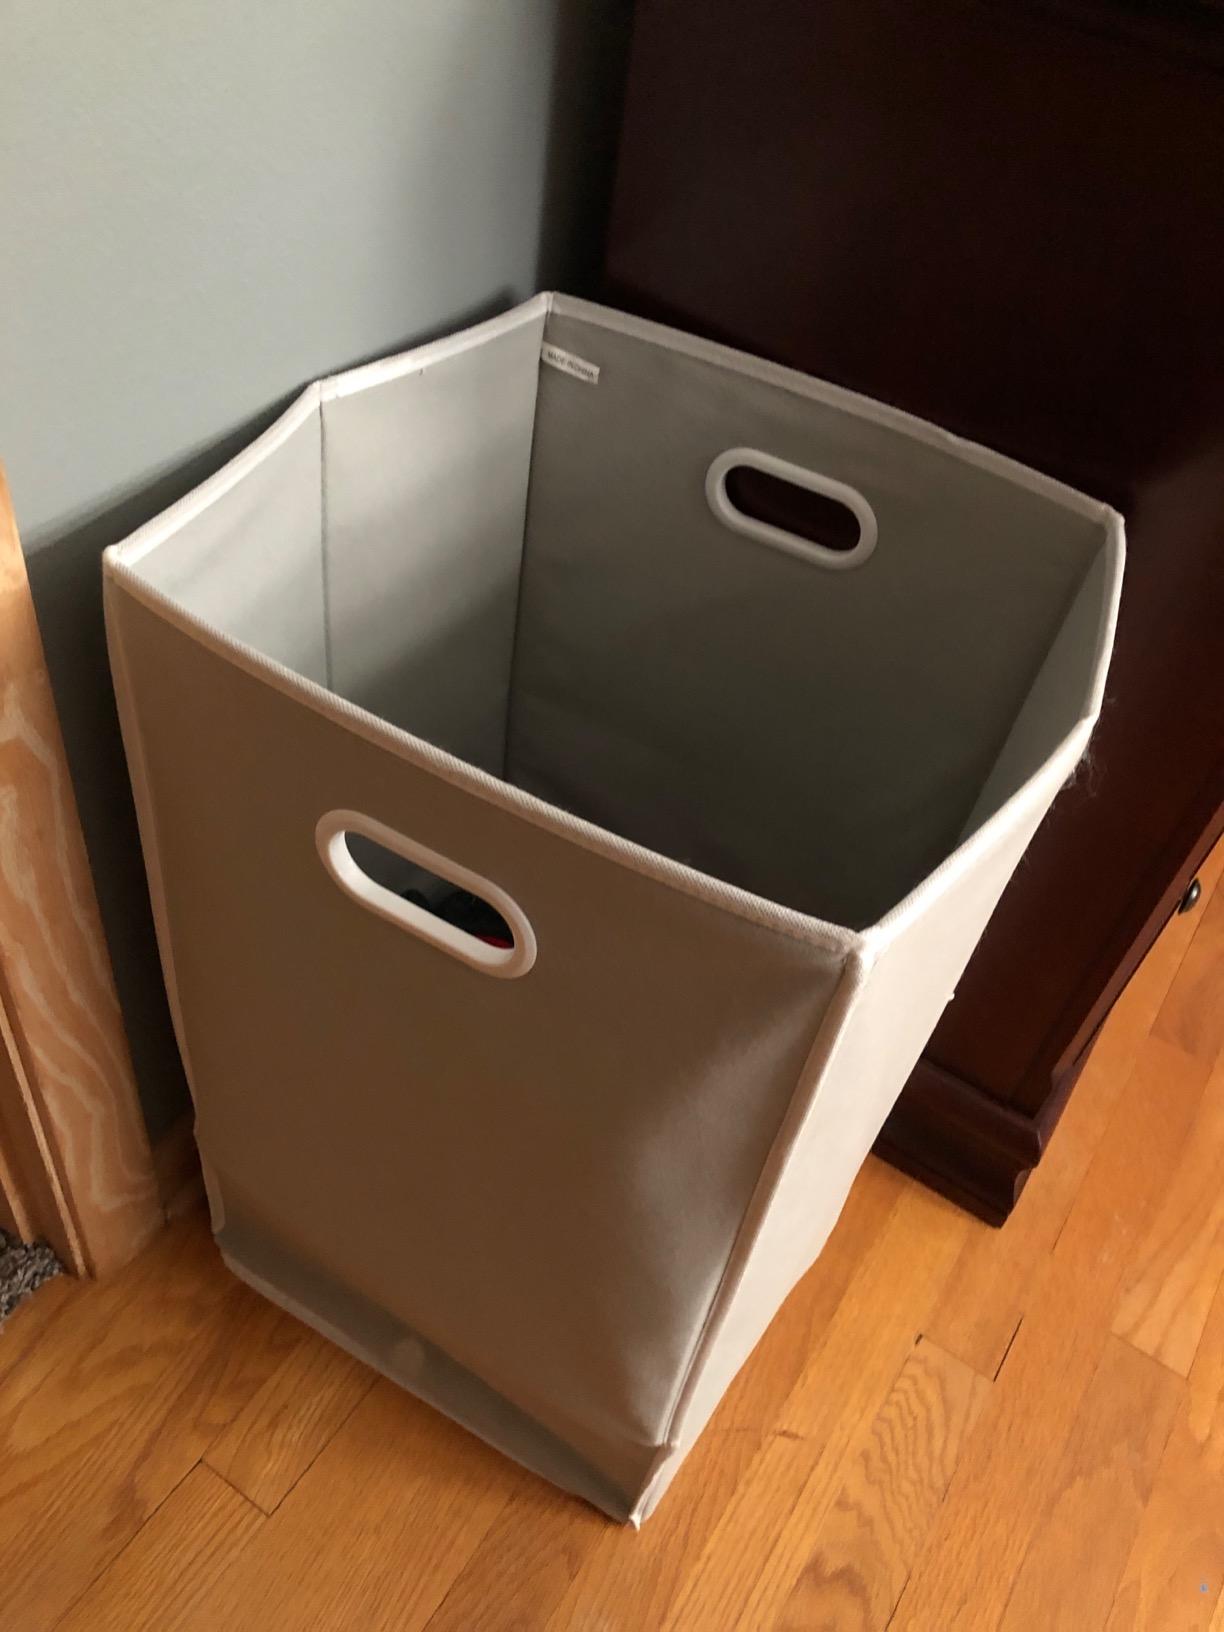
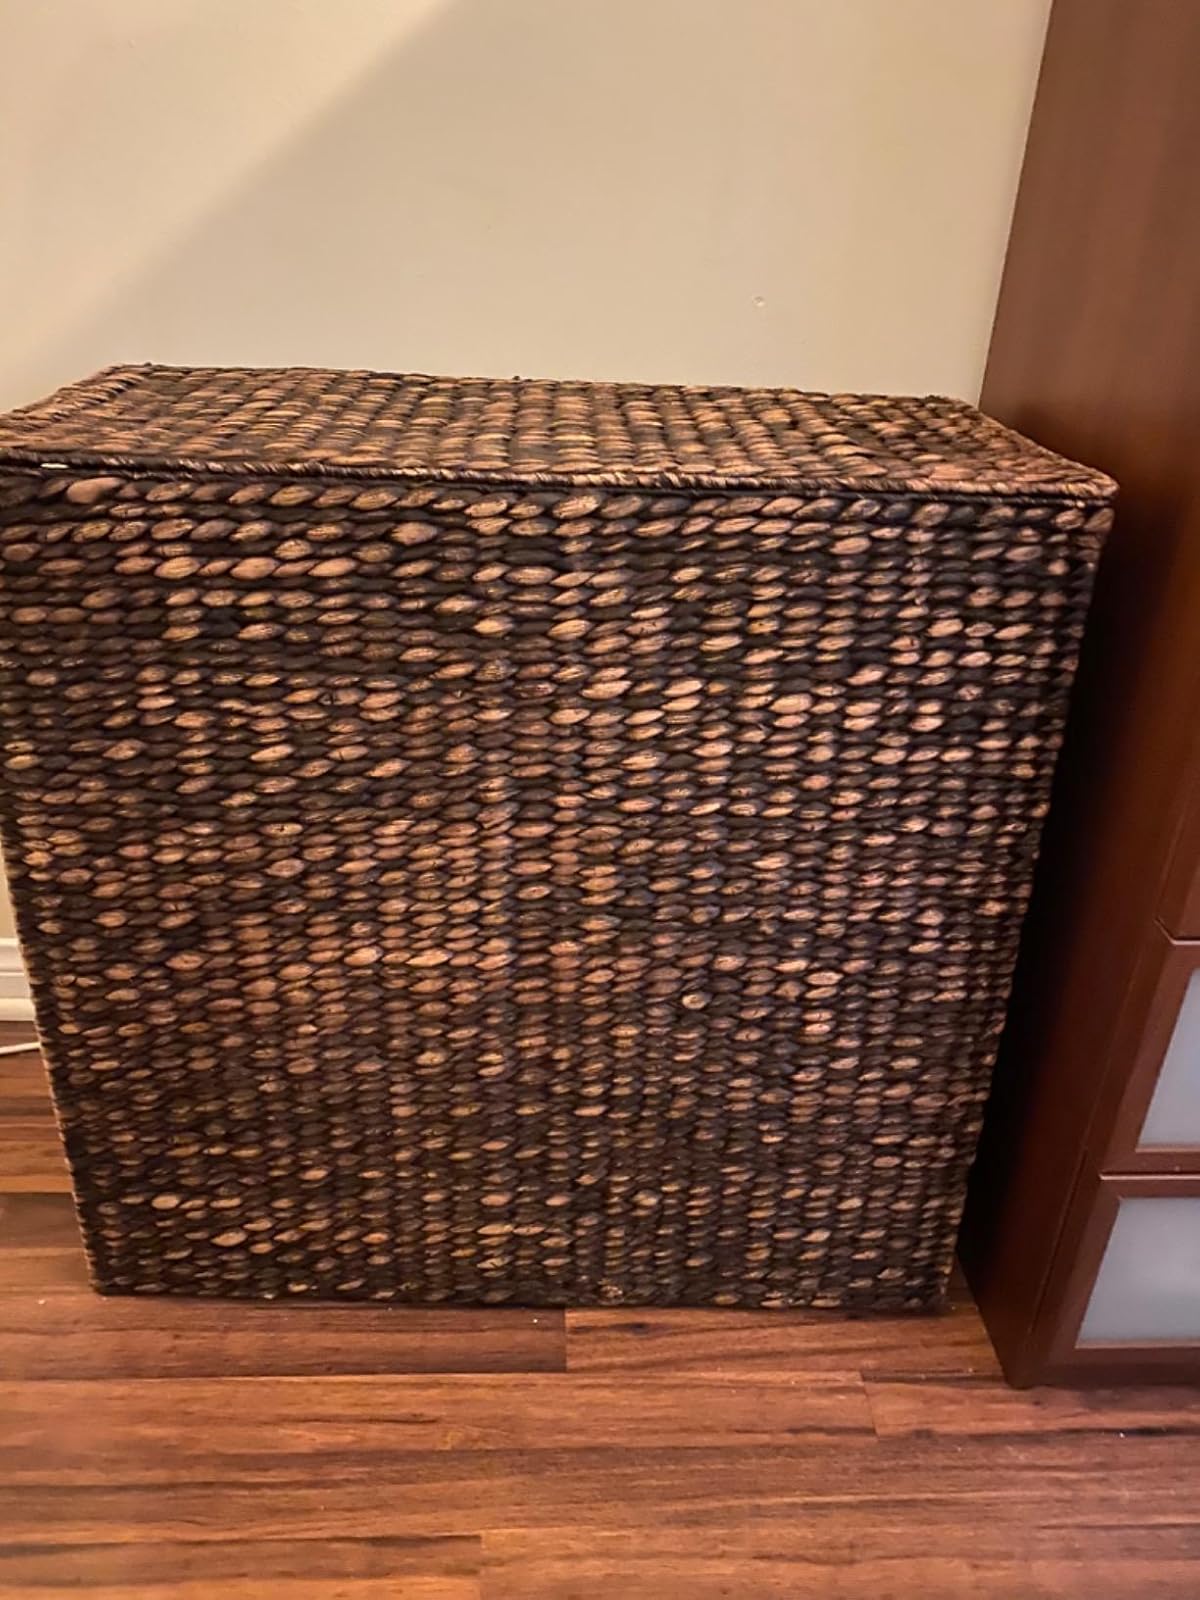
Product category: items_hamper
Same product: no